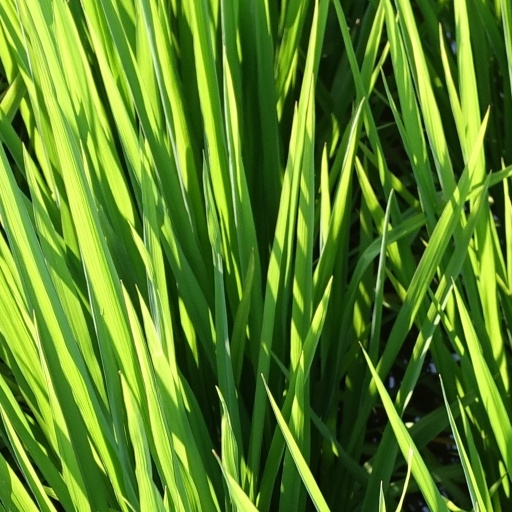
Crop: rice